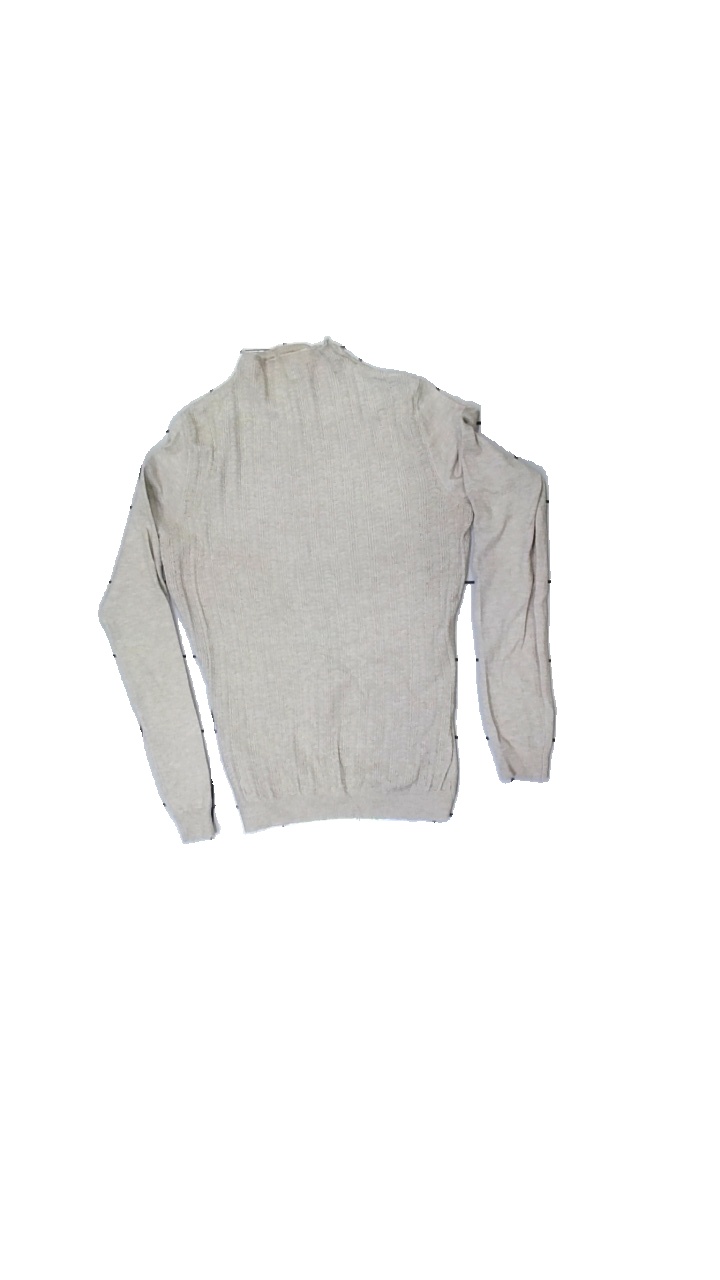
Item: Sweater (Ladies)
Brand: Vila
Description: Beige knitted sweater
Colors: Beige
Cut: Regular
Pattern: Other
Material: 87% viscose, 13% ?
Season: All
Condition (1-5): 3
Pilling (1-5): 2
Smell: Minor
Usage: Export
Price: <50